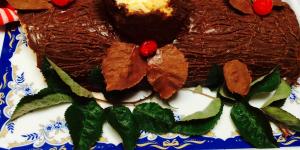
tronco de navidad facil